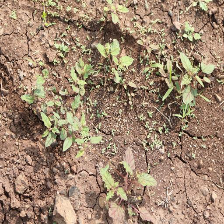
Weed species: Punarnava _(Boerhaavia diffusa)